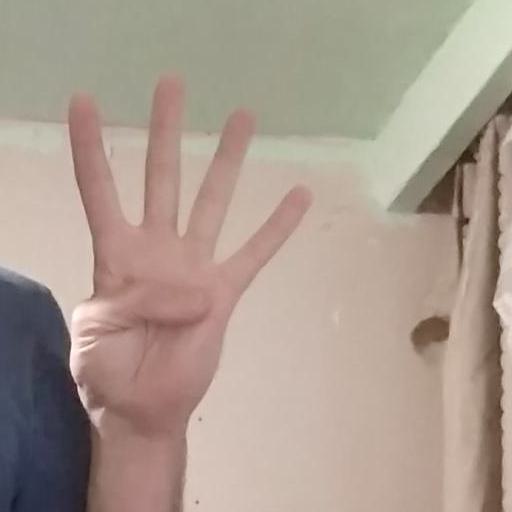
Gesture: four